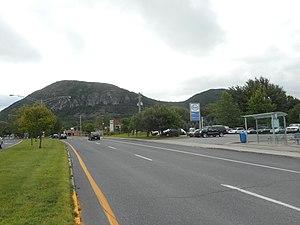
Mont Saint-Hilaire, vu du boulevard Sir-Wilfrid-Laurier (route 116)
La route 116 est une route nationale québécoise qui suit une orientation est/ouest sur la rive sud du fleuve Saint-Laurent. Elle dessert les régions administratives de la Montérégie, du Centre-du-Québec, de l'Estrie et de Chaudière-Appalaches. Globalement, elle relie la rive-sud de Montréal à la rive-sud de Québec et est une importante route de la rive sud de Montréal.